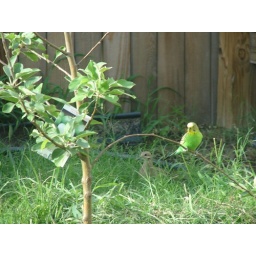
Parrot on a branch of newly planted Anna apple tree in our backyard.